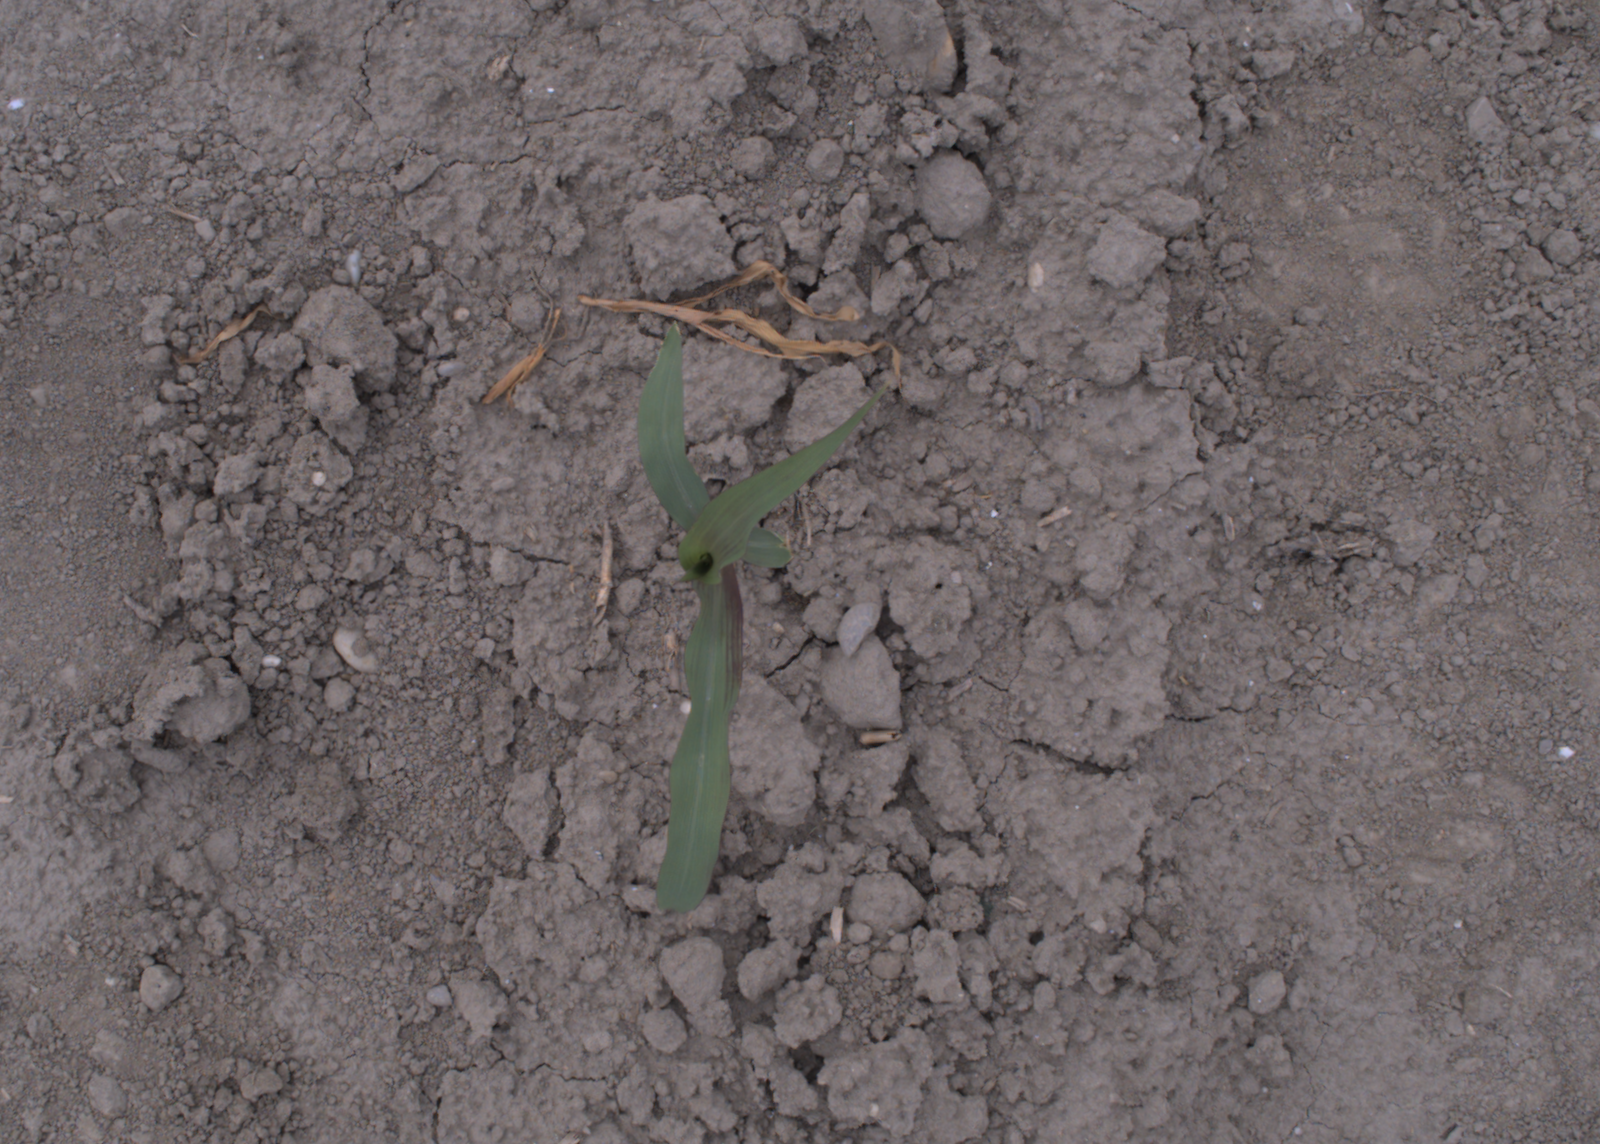
Capture date: 17.08.2020 11:17:48
Weather: cloudy
Wind: light
Seeding date: 21.07.2020
Plant canopy height (mm): 910